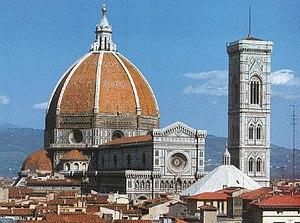
Une définition de l'histoire de la construction, qui la distingue de l'histoire de l'architecture, pourrait nous être donnée par Vitruve : elle s'attache à décrire les matériaux que fournit la nature et l'usage qu'on en fait. Il n'y est pas question de l'origine de l'architecture, mais bien de celle des bâtiments, ainsi que de la manière dont on est parvenu à donner à l'art de bâtir les développements et le degré de perfection où nous le voyons aujourd'hui. Le champ de l'histoire de la construction s'est constitué dans certains pays comme un domaine d'étude universitaire à part entière.
Les marbres modernes désignent les marbres utilisés dans le monde occidental à partir de la Renaissance et jusqu'à nos jours. Après plusieurs siècles d'utilisation moins intensive du marbre durant le Moyen Âge, de nombreuses carrières sont de nouveau exploitées et de nombreuses autres sont découvertes, depuis environ les XVᵉ et XVIᵉ siècles sous l’impulsion des Médicis souverains de Toscane en Italie, et de Louis XIV en France.
La cathédrale Santa Maria del Fiore est la cathédrale/dôme du XIIIᵉ siècle de l'archidiocèse de Florence à Florence en Toscane. Située piazza del Duomo dans le centre historique de Florence, elle est accolée au campanile de Giotto et face à la porte du Paradis du baptistère Saint-Jean et à la Loggia del Bigallo. Avec son dôme de l'architecte Filippo Brunelleschi de 1436 qui marque le début de l'architecture de la Renaissance, elle est classée au patrimoine mondial de UNESCO depuis 1982.